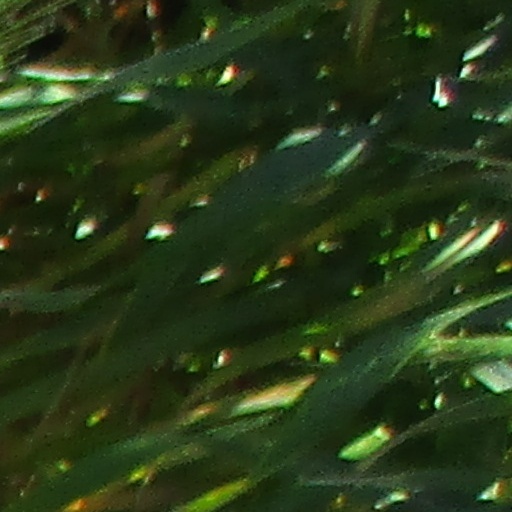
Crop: wheat